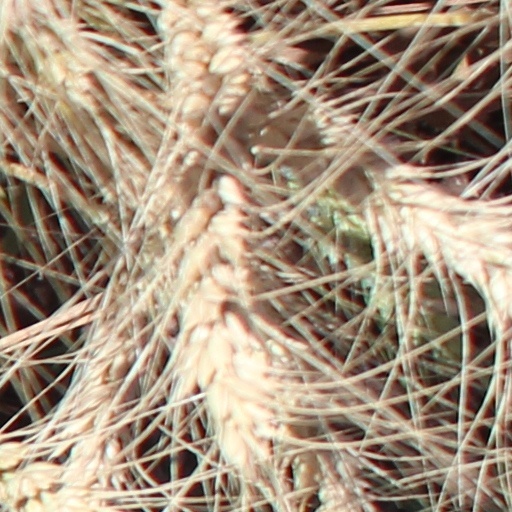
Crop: wheat